Kalang

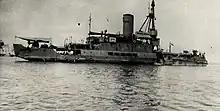
"Kalang" as converted to AEME floating workshop during World War 2

Following the outbreak of war in the Pacific, in October 1942, "Kalang" was stripped of her upper decks and fittings, and converted to AEME floating workshop (repair ship) "Kalang" AB97. She had a crew of 82, most of whom were engineers. In October 1942, she steamed up the Australian east coast, stopping at Brisbane, Rockhampton, Townsville, and Cairns, before crossing the Coral Sea to Samarai. The under-surface of her flat bow, designed for her original use as a vehicular ferry, magnified the impact of large waves. Her coal fired engines gave her a range of 1,600 nautical miles, which was less than a diesel vessel could manage. She was used as a repair ship in Rabaul and Torokina. She returned to Sydney via Thursday Island.